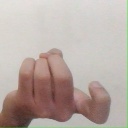
अक्षर: ज